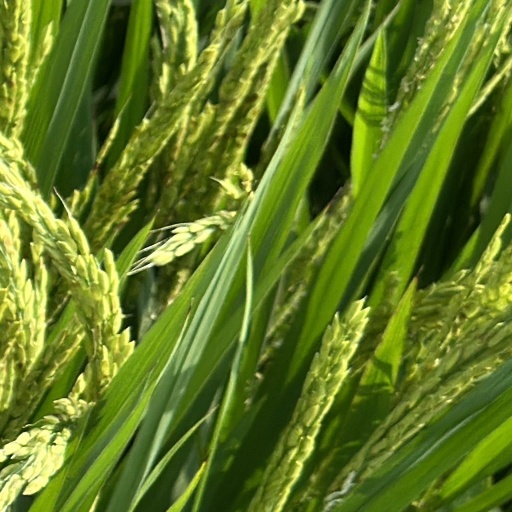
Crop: rice